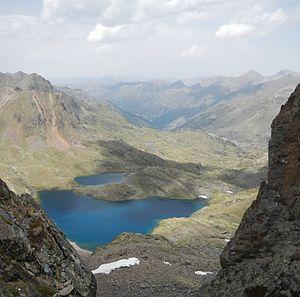
La frontière entre l'Andorre et l'Espagne est la frontière séparant l'Andorre et l'Espagne.
Les estanys de Baiau sont un ensemble de deux étangs des Pyrénées espagnoles situés sur la commune d'Alins dans la comarque de Pallars-Sobirà près de la frontière entre Andorre et l'Espagne et dans le périmètre du parc naturel de l'Alt Pirineu.